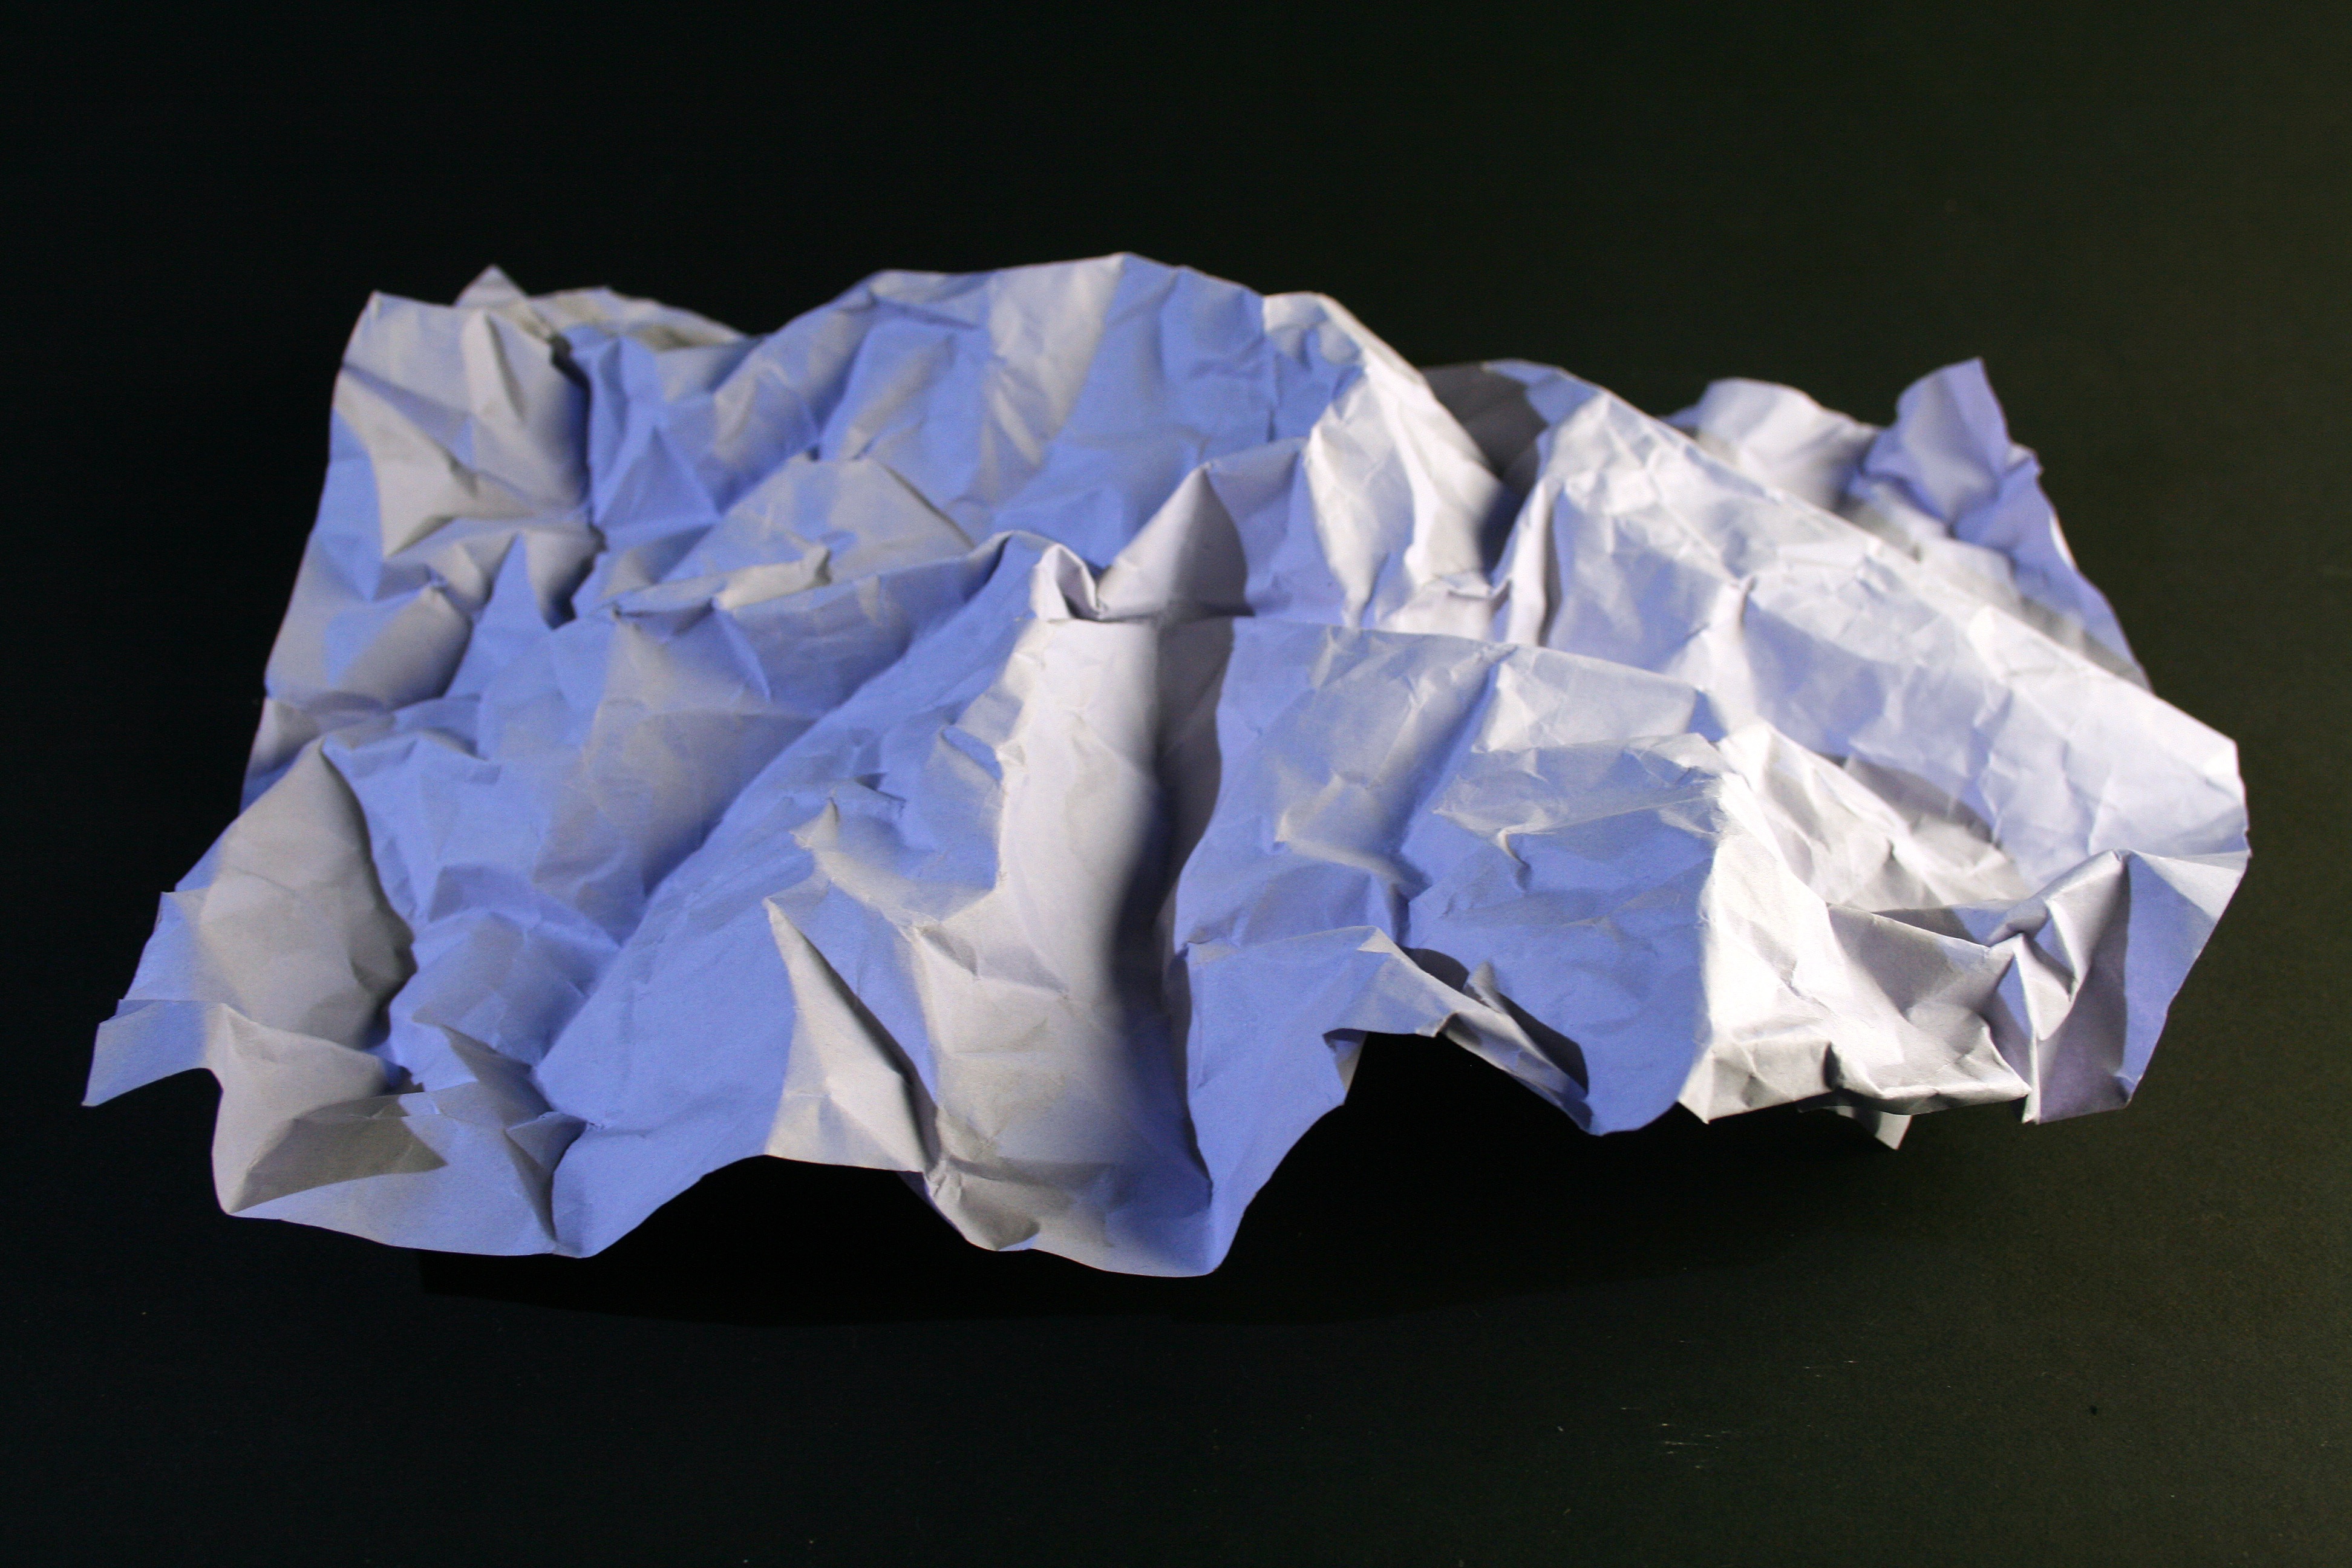
white, flower, petal, blue, black, paper, material, art, background, origami, crumpled, art paper, origami paper